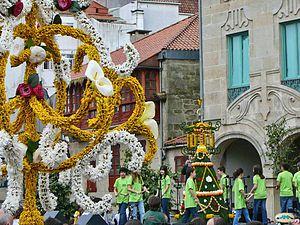
Los Mayos est le nom d'une fête populaire de Galice en Espagne qui fait partie du cycle de mai, une période d'exaltation de la nature au début du printemps, dont les origines remontent aux civilisations pré-romaines.